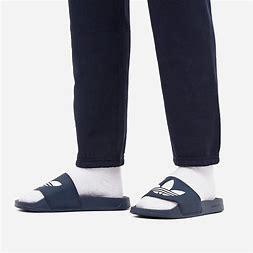
Brand: Adidas
Model: Adilette Lite